Henrik Ingebrigtsen

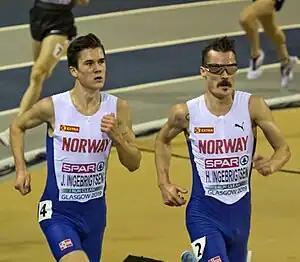
Henrik (right) and his brother Jakob in 2019

Ingebrigtsen first broke the 3:40 barrier in the 1500 meters at the age of 19. He won the gold medal at the 2012 European Athletics Championships in Helsinki at the 1500 metres event. He followed it by finishing 5th at the Olympic Games in London with a new national record of 3:35.43. Ingebrigtsen further improved the national record to 3:33.95 at the Diamond League meet held in Zürich on 29 August 2013.